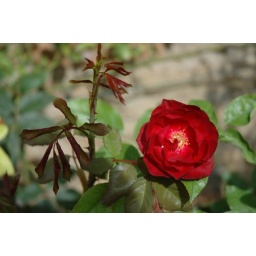
A red rose in the moat gardens in Eltsville.